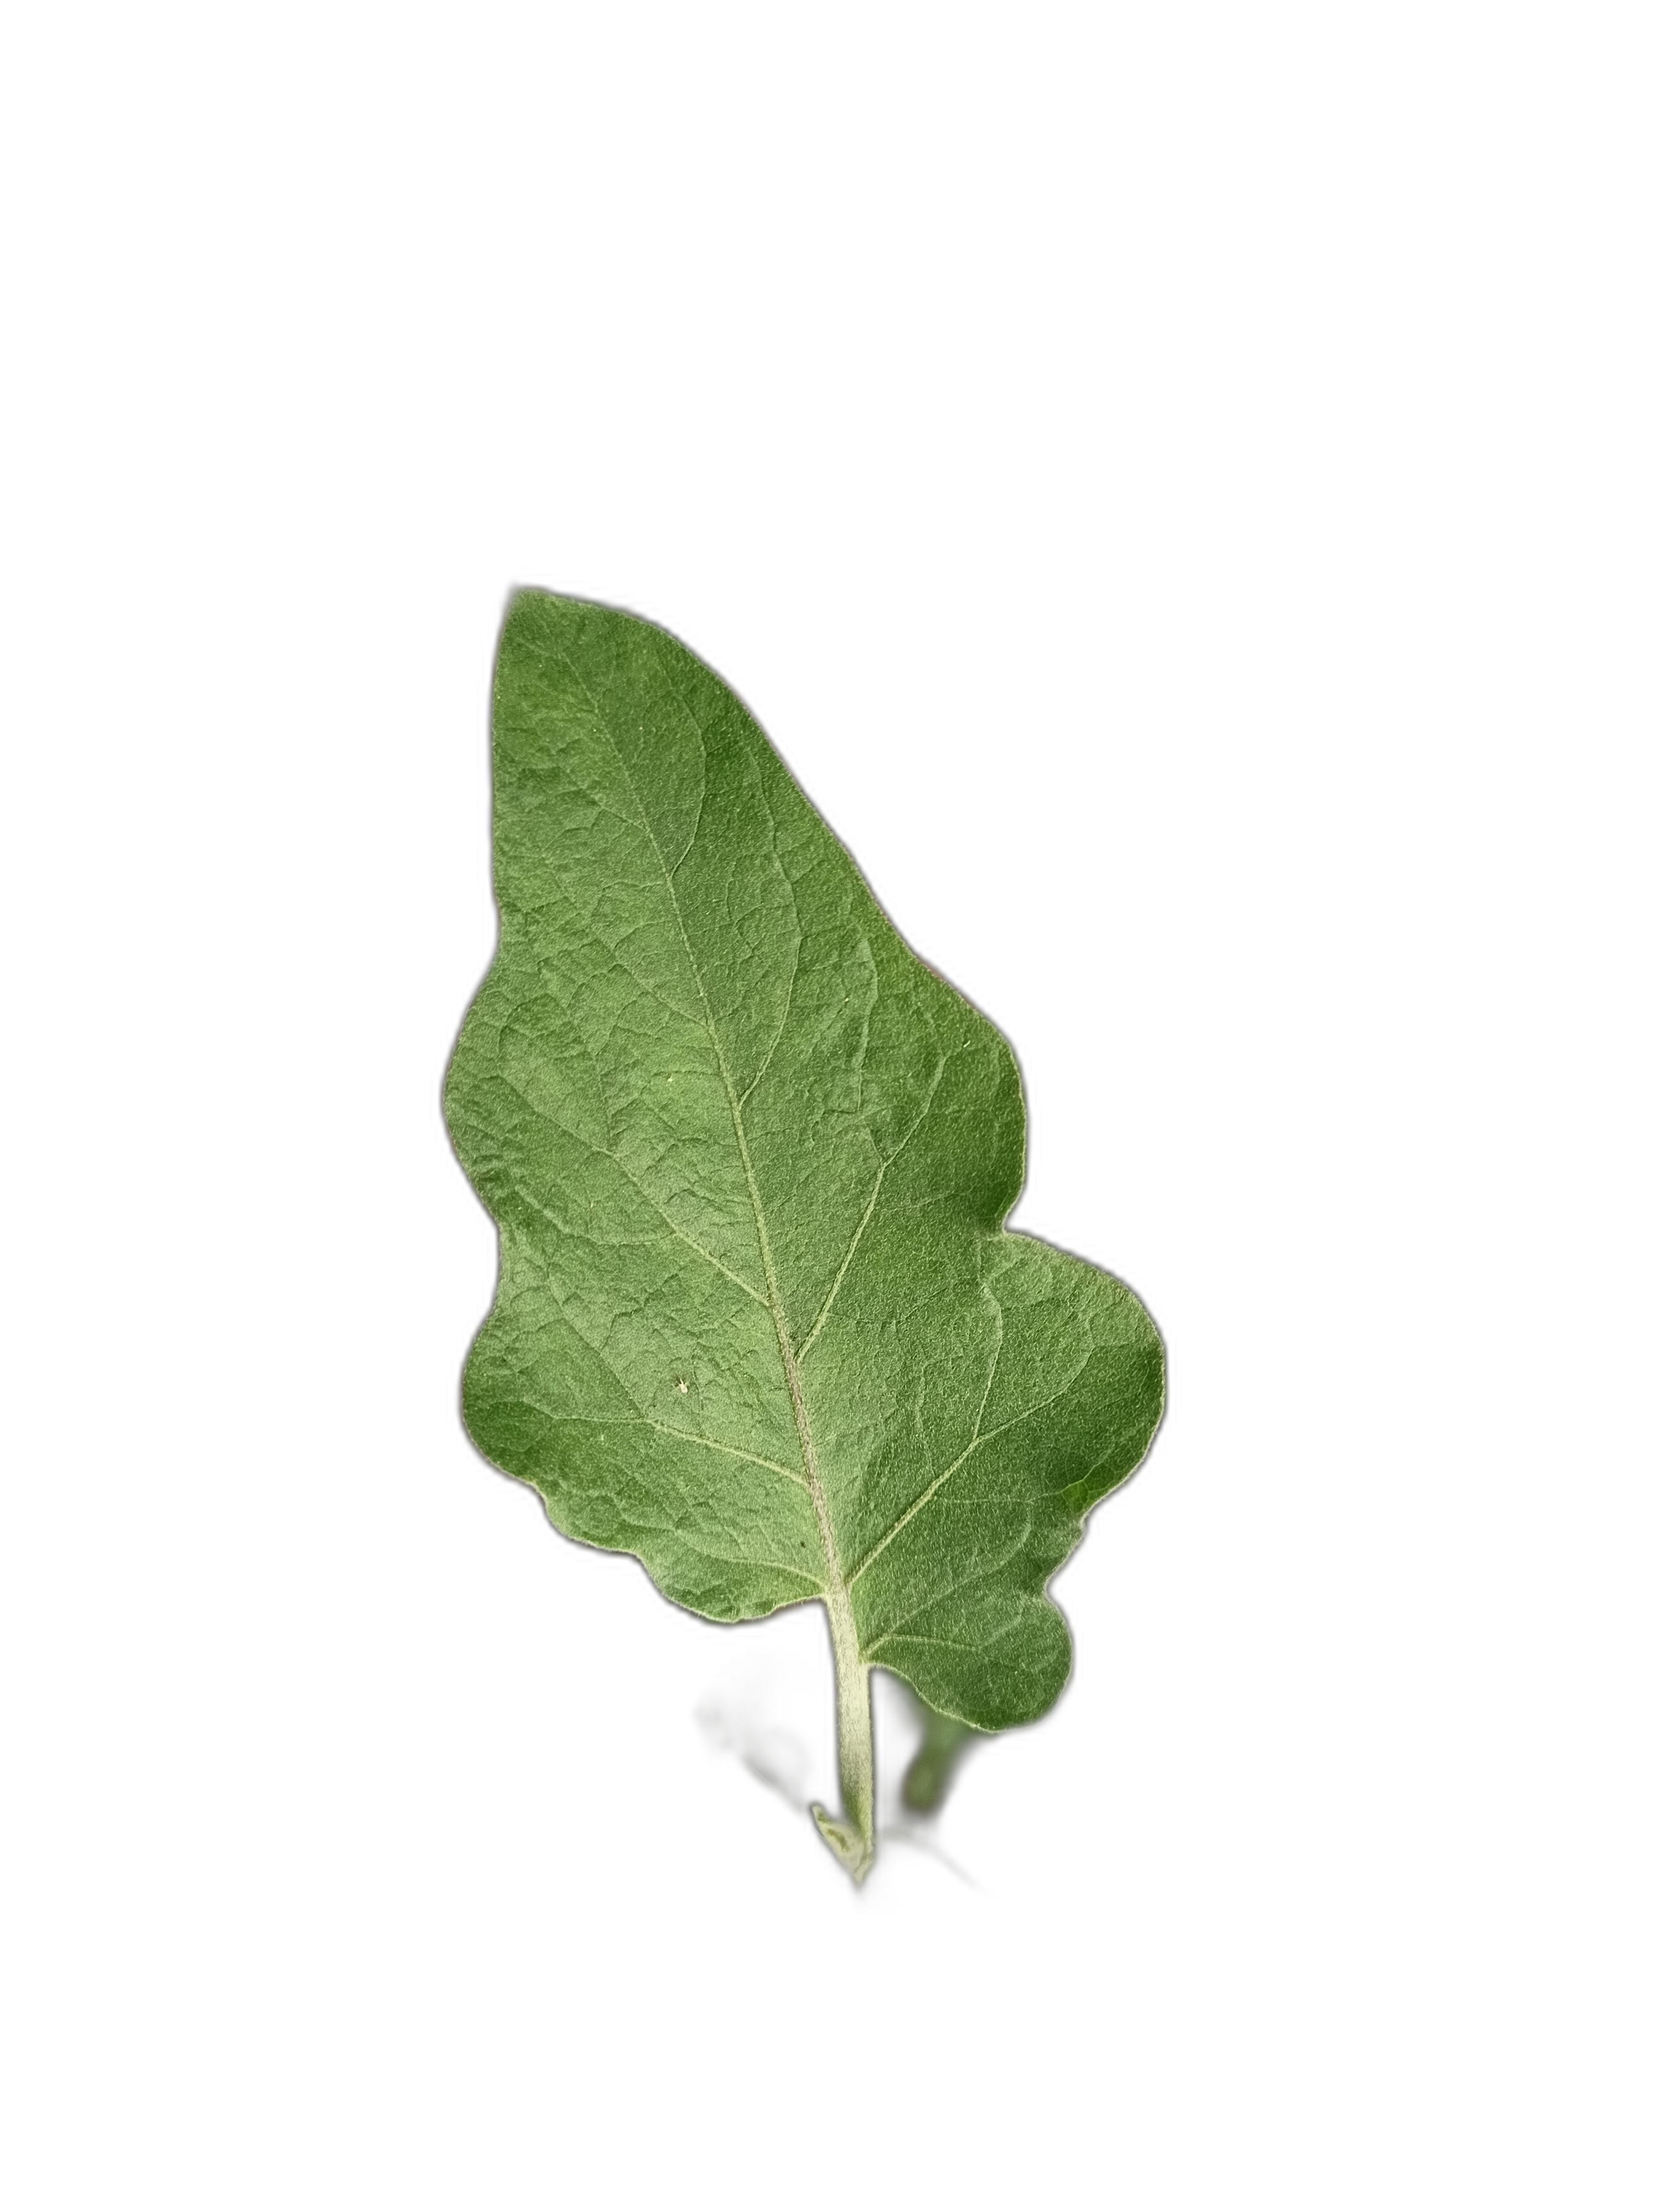
Label: Healthy Leaf